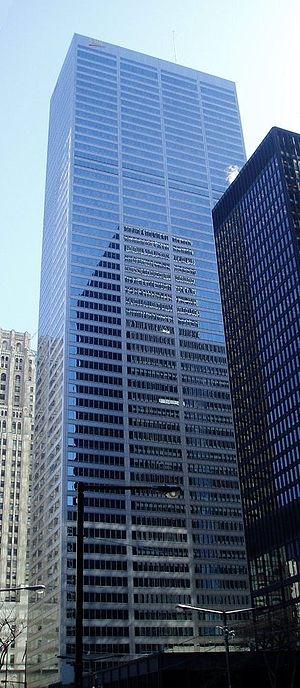
La Commerce Court West est un gratte-ciel situé à Toronto, au Canada. Construite en 1972, œuvre du cabinet d'architectes Ieoh Ming Pei, elle a été rénovée en 1993.